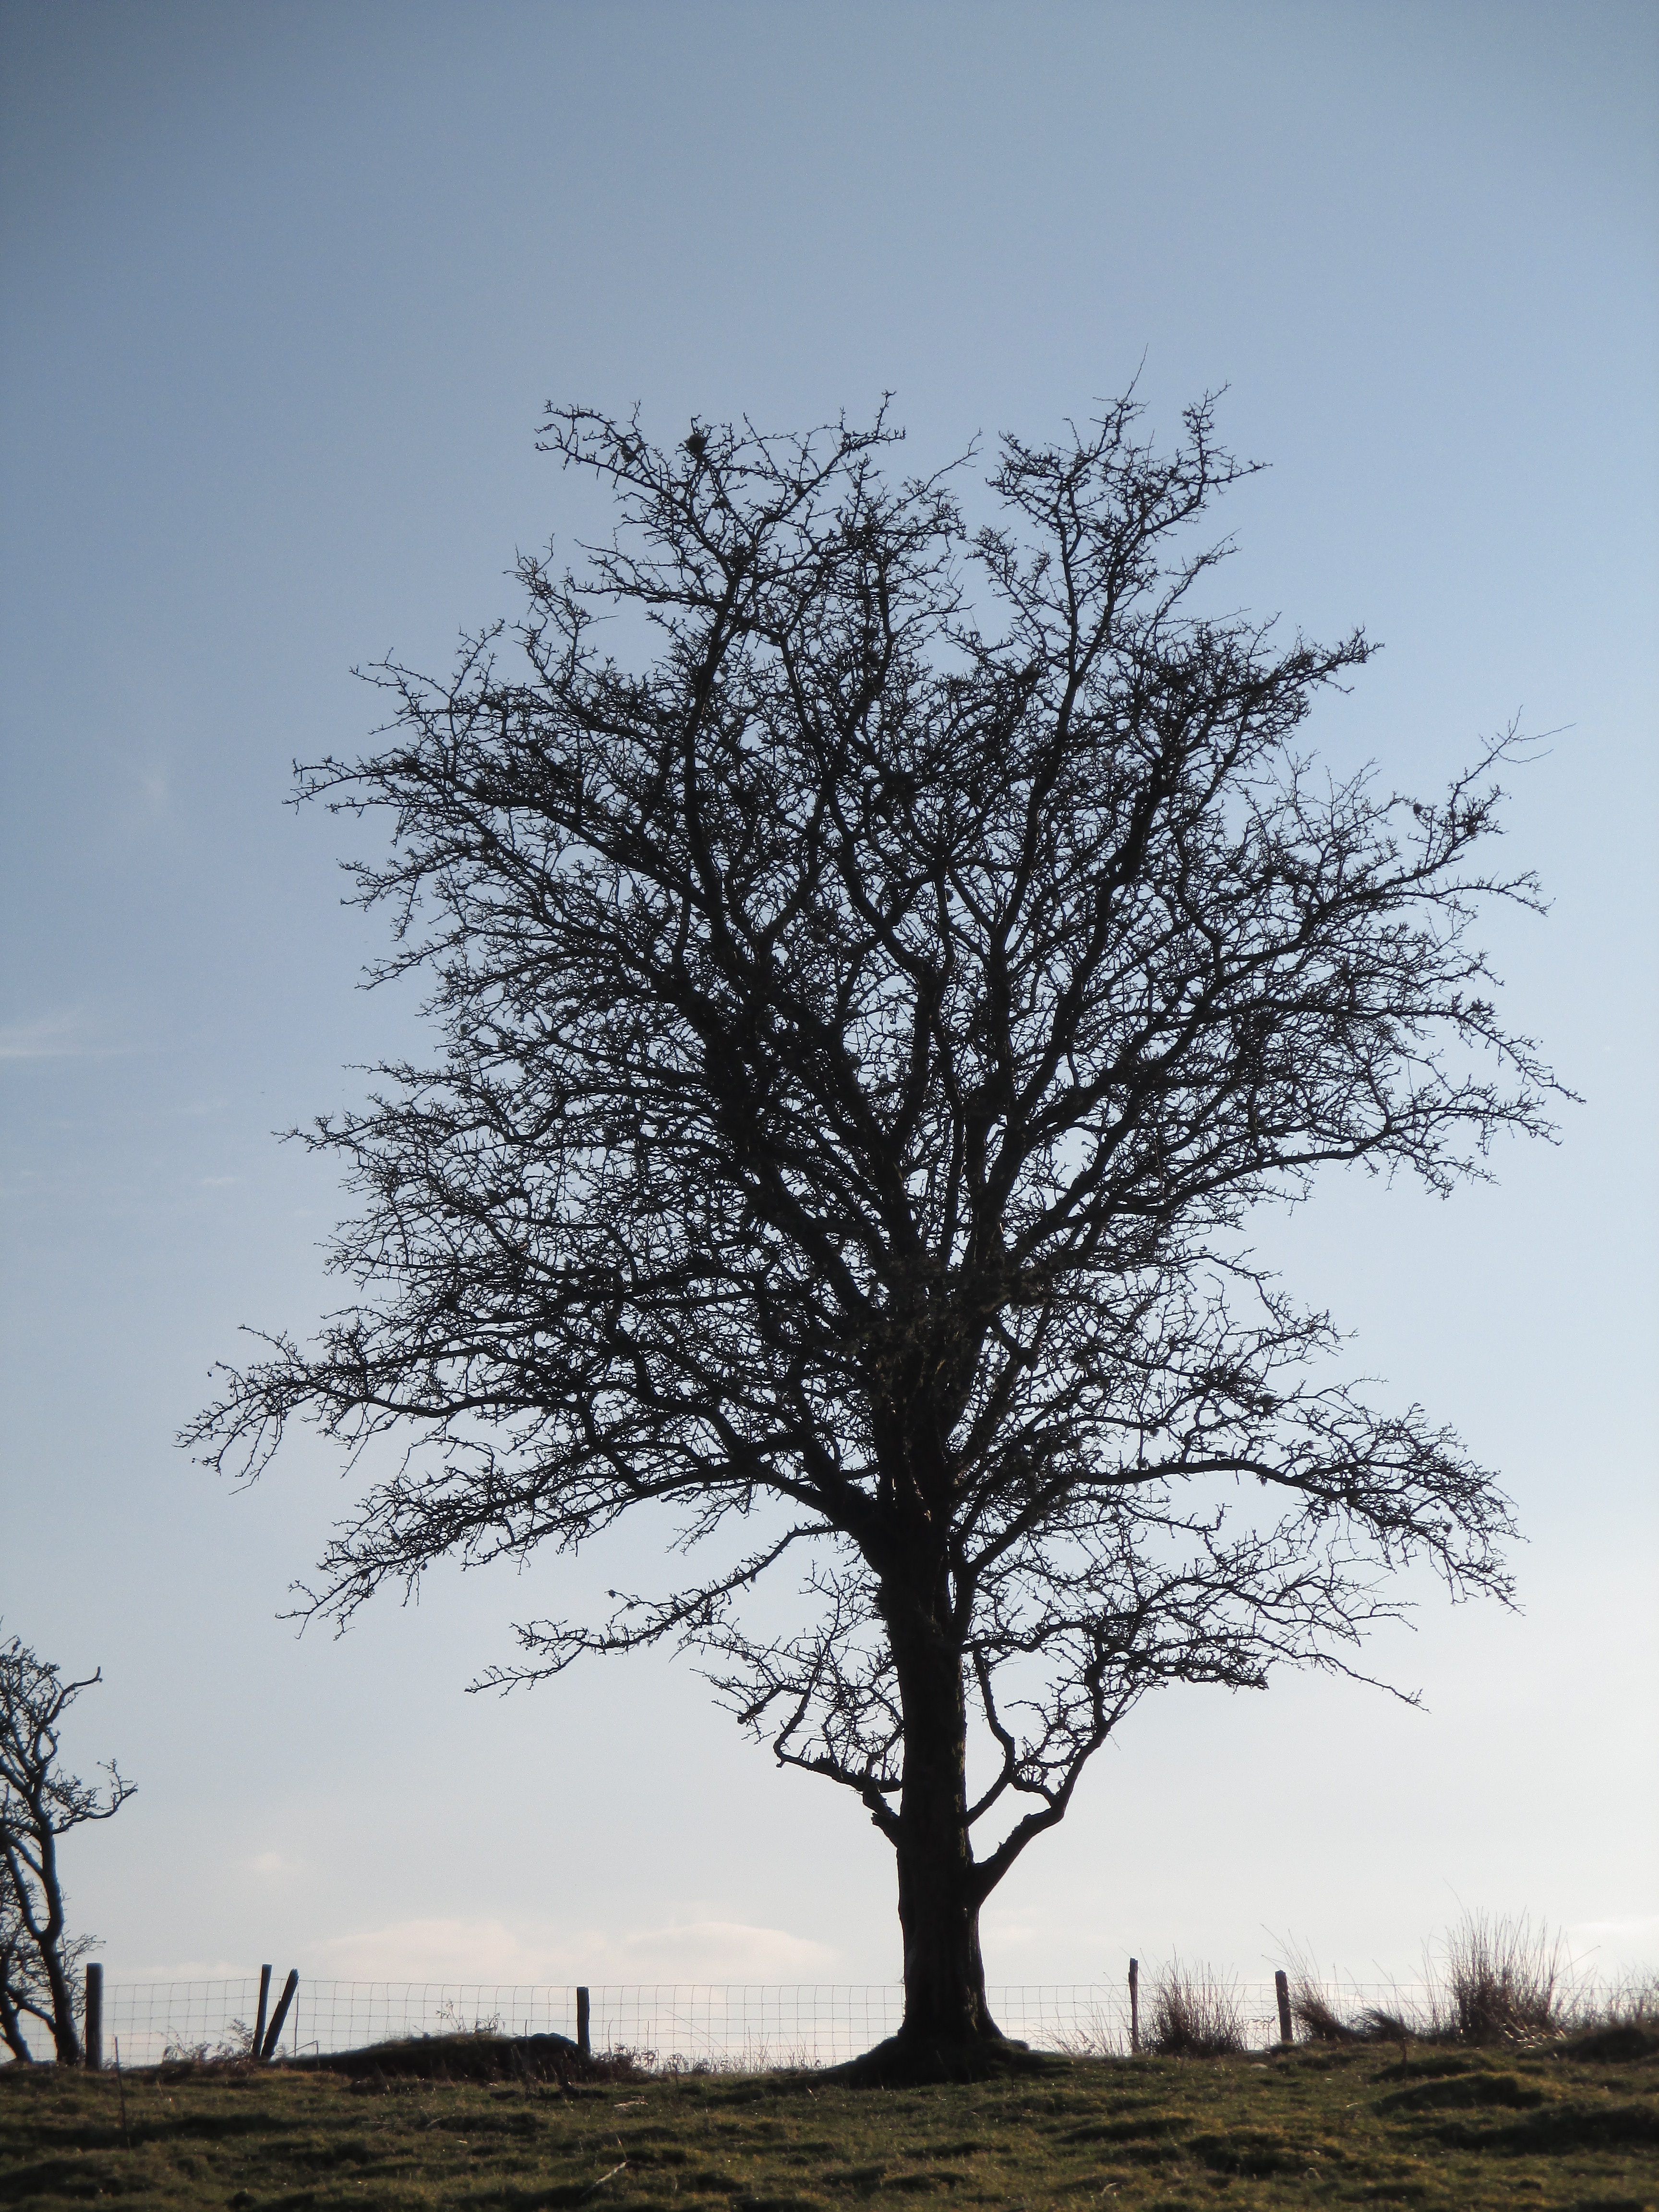
landscape, tree, nature, branch, silhouette, winter, plant, sky, sunset, night, birch, branches, oak, nude, no leaves, flowering plant, atmospheric phenomenon, woody plant, land plant